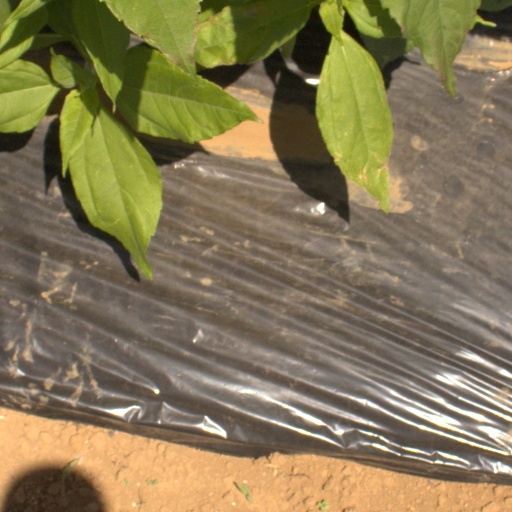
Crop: Jerusalem artichoke